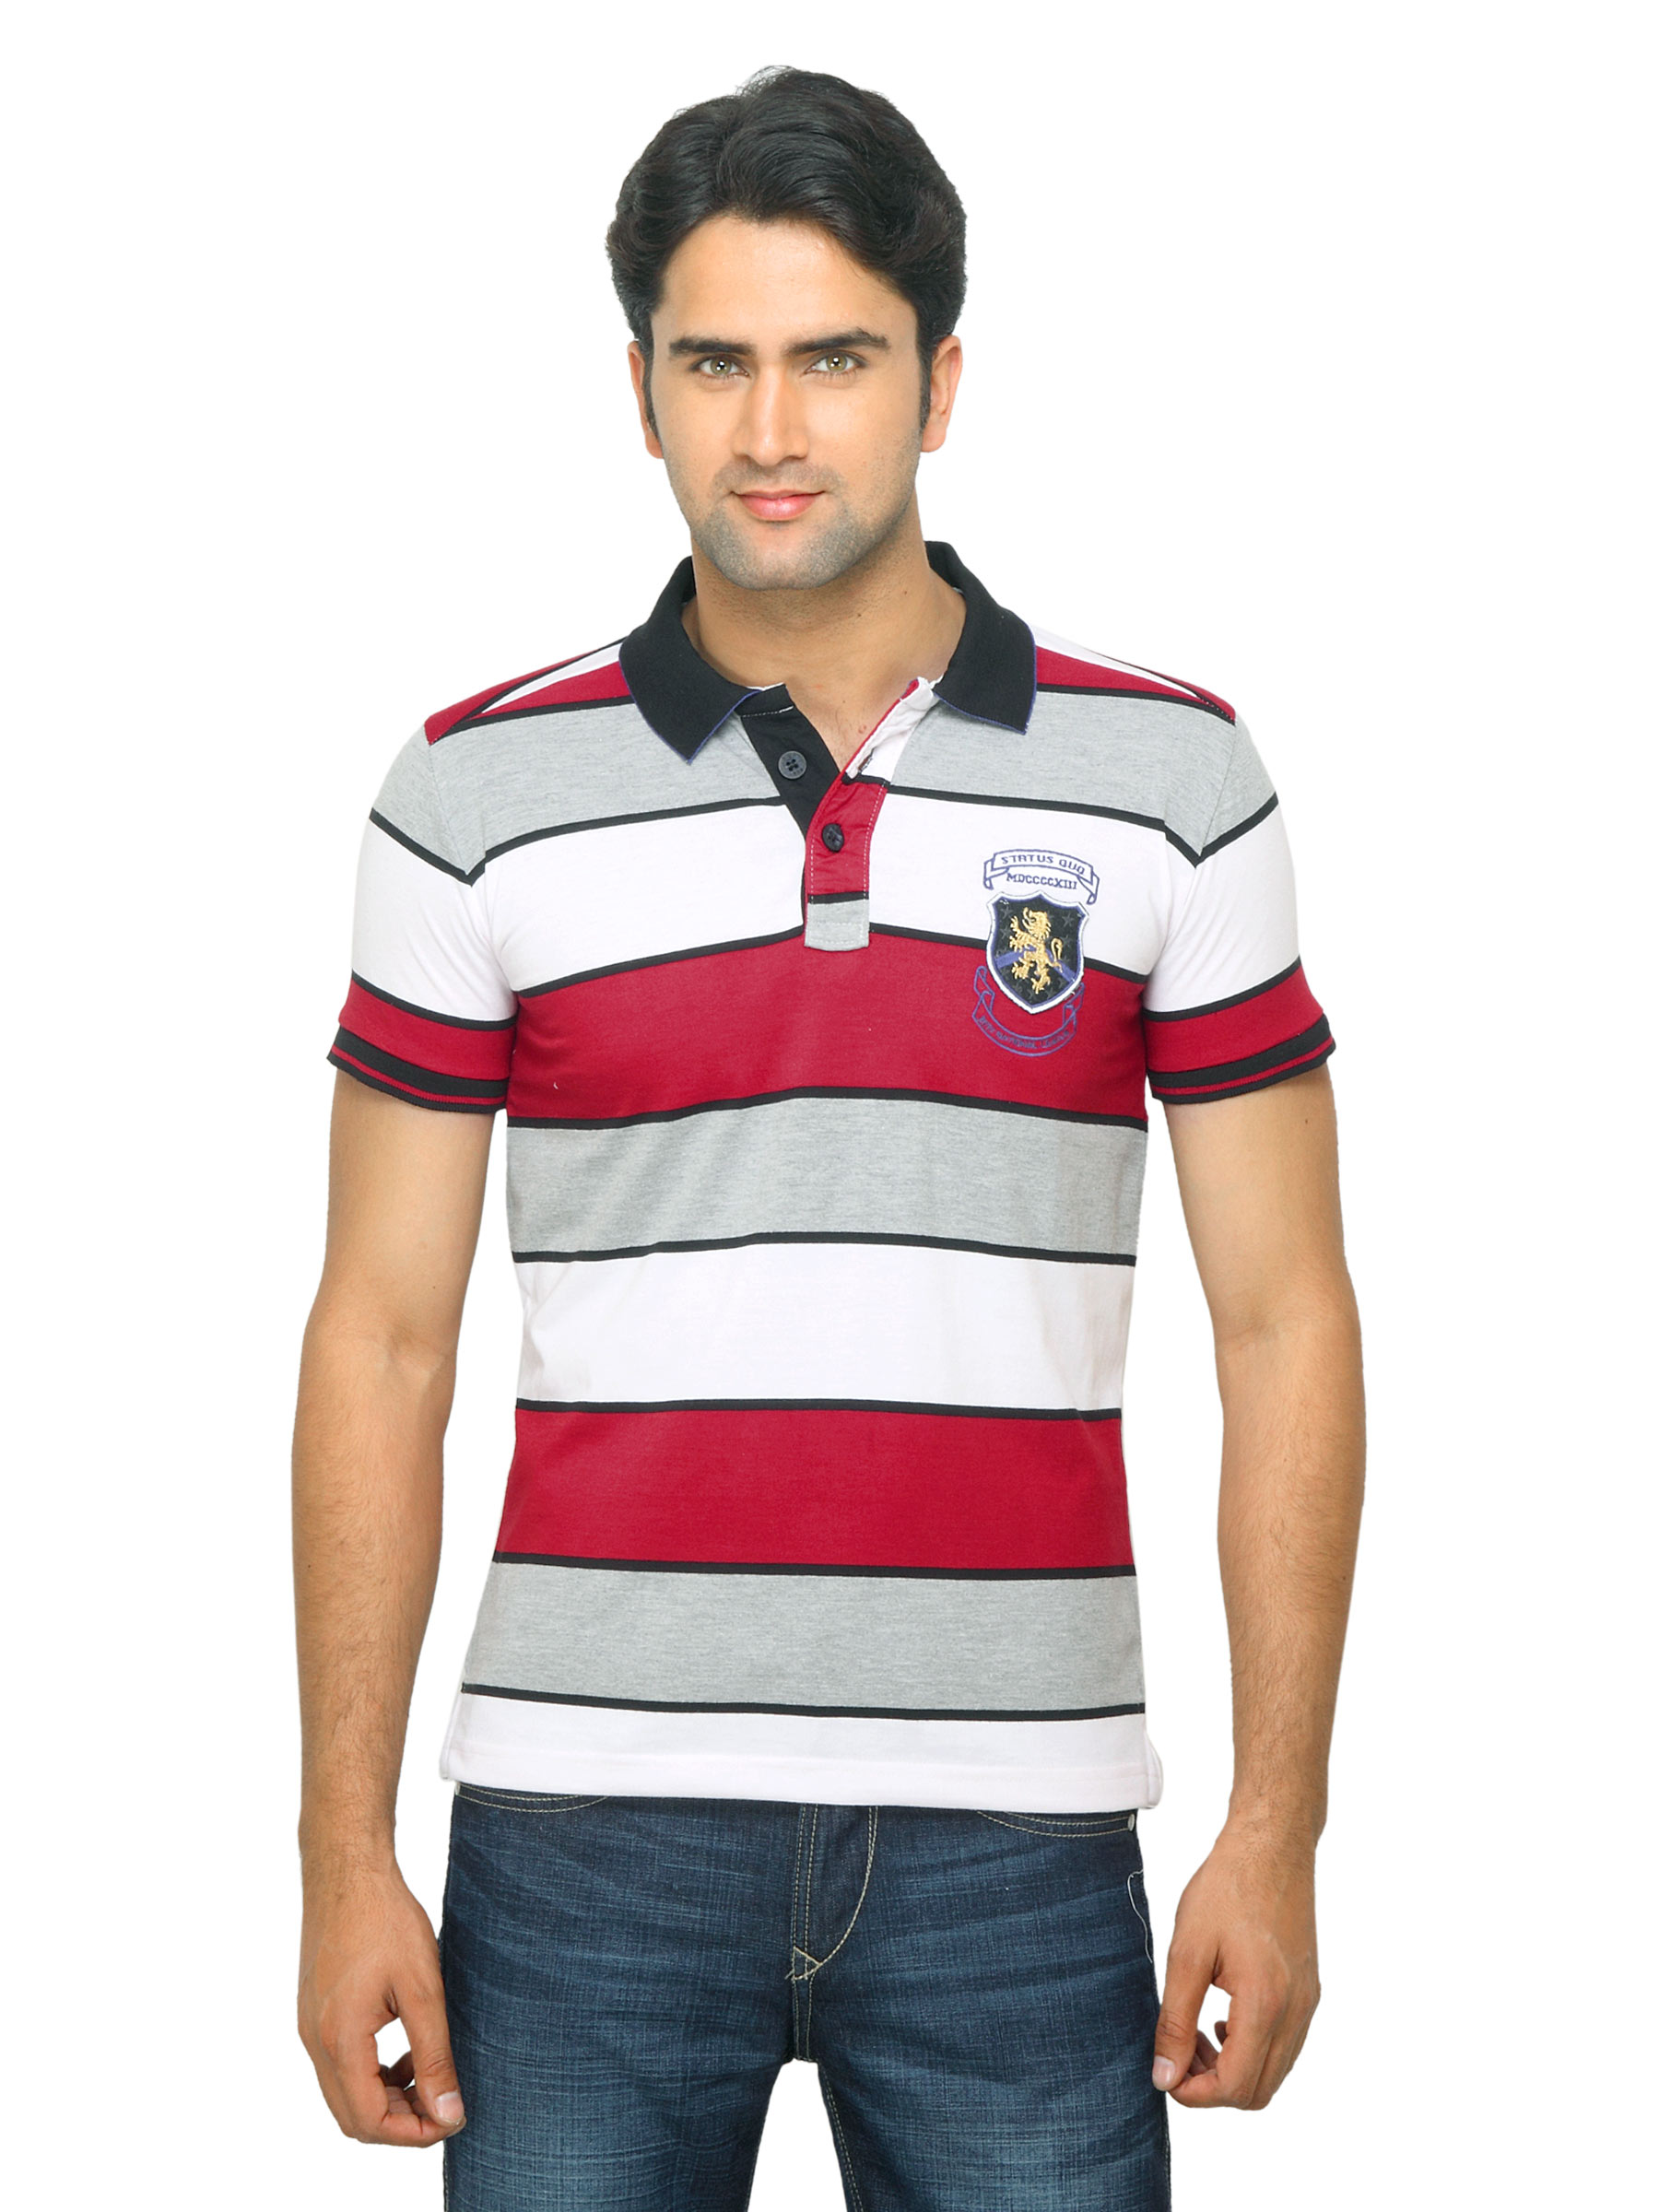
Status Quo Men Multi Coloured Polo T-shirt
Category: Apparel / Topwear / Tshirts
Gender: Men
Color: Black
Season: Summer 2012
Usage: Casual